Tamluk Junction railway station

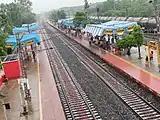
Tamluk Junction railway station

The Tamluk Junction railway station in the Indian state of West Bengal, serves Tamluk, India in Purba Medinipur district. It is on the Panskura–Haldia line. It is under the jurisdiction of South Eastern Railway zone. Tamluk Junction railway station is one of the busiest railway stations of Kharagpur railway division. It is from Howrah station and from Panskura.